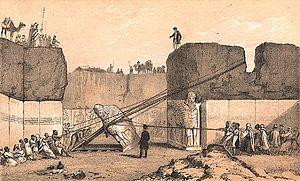
Mossoul est la seconde ville d'Irak par son importance, chef-lieu de la province de Ninive, en Haute Mésopotamie, dans le Nord du pays.